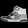
Label: Sneaker